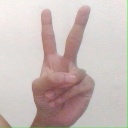
अक्षर: क